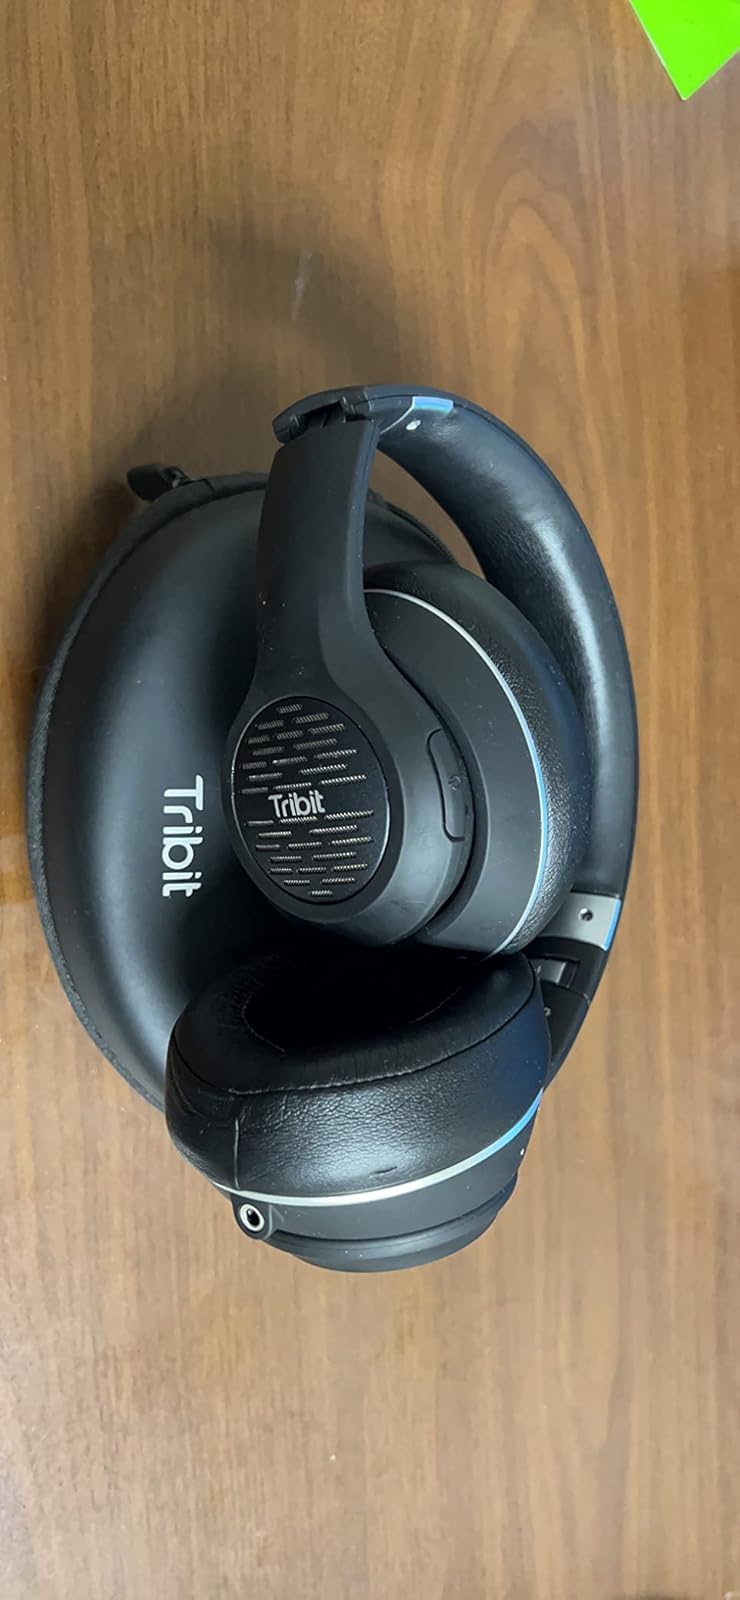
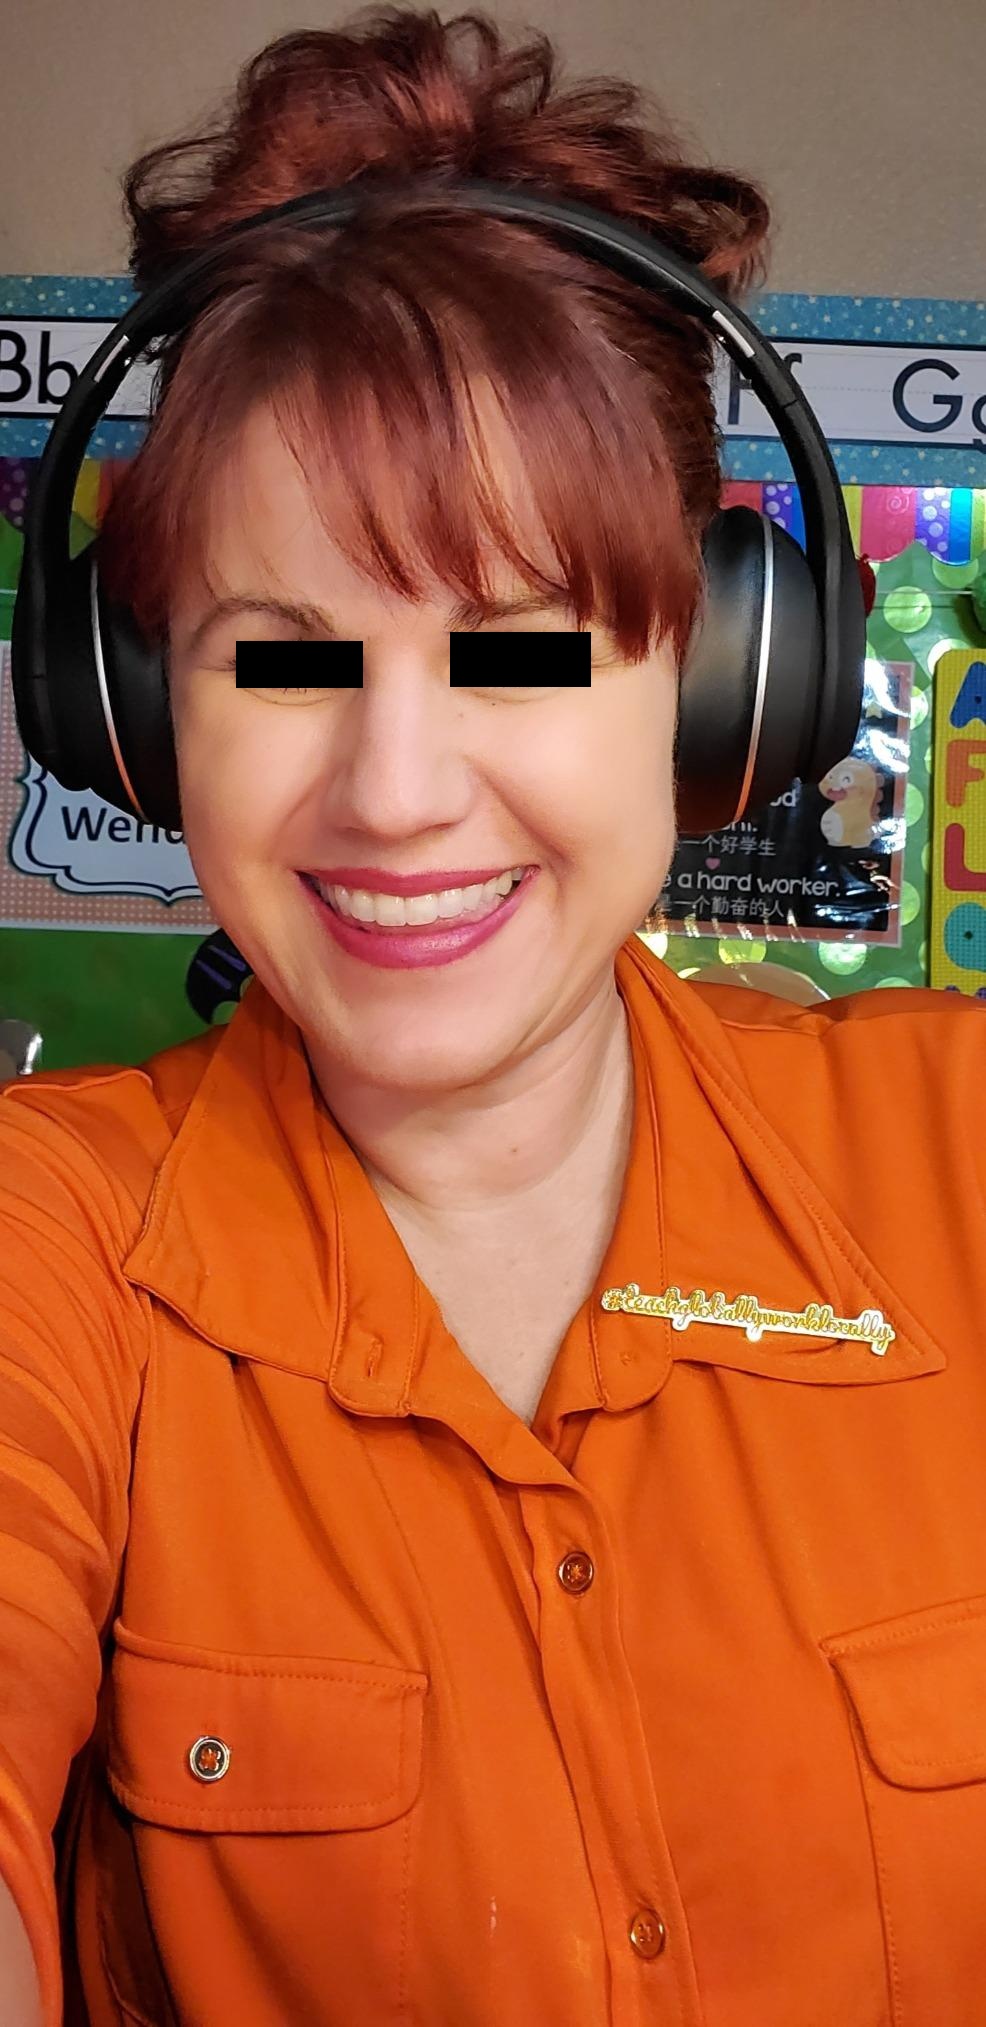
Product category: headphones
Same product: yes